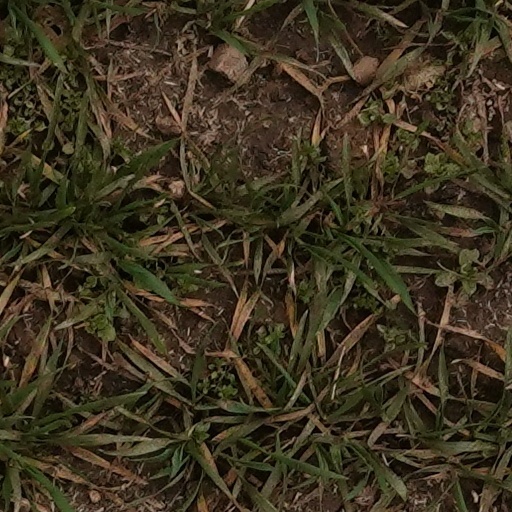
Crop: wheat